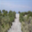
Label: road